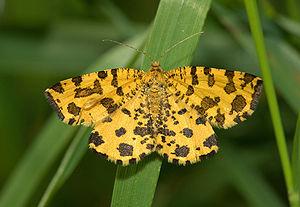
Pseudopanthera est un genre de lépidoptères de la famille des Geometridae, de la sous-famille des Ennominae.